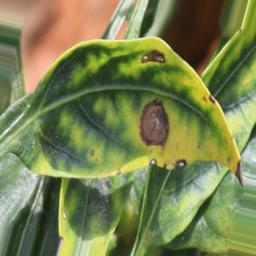
Label: cercospora